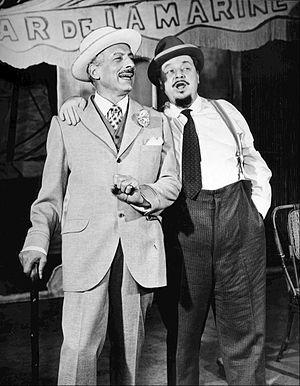
Walter Slezak est un acteur autrichien, né le 3 mai 1902 à Vienne, mort le 21 avril 1983 à New York.